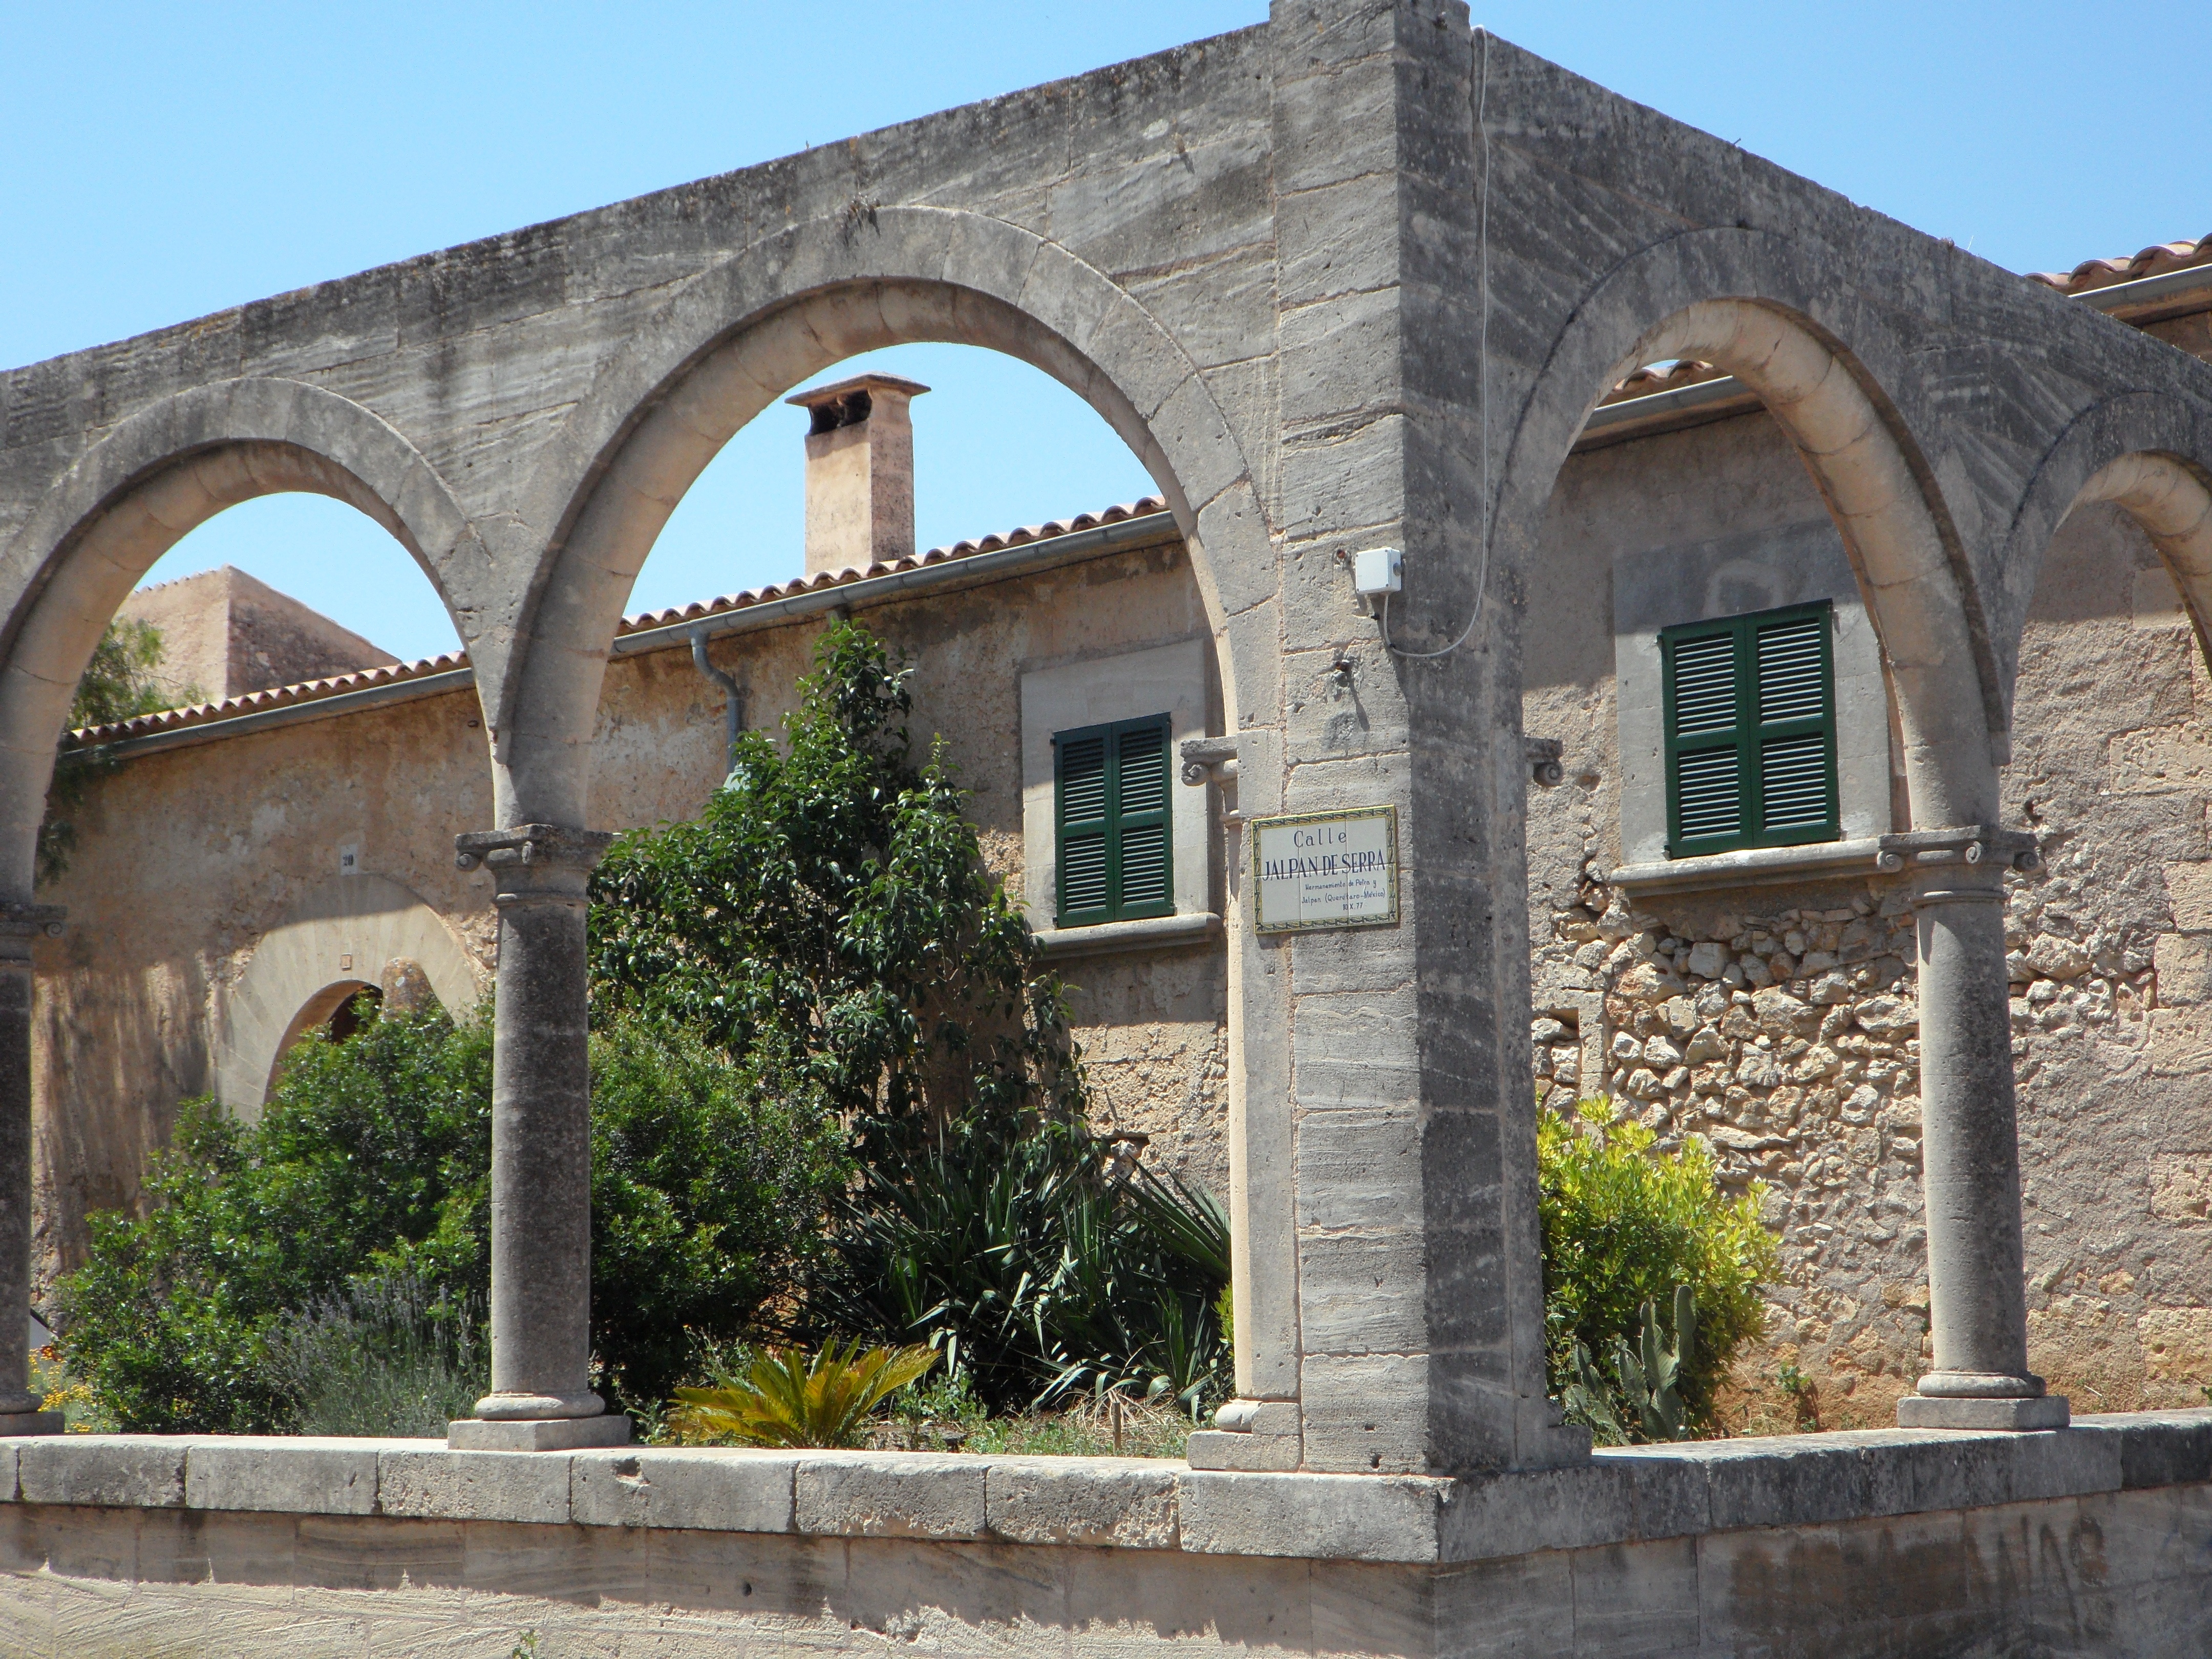
architecture, building, old, home, summer, arch, mediterranean, holiday, landmark, facade, garden, tourism, south, courtyard, archway, arches, monastery, mallorca, history, petra, country house, aqueduct, bowever, ancient history, ancient roman architecture